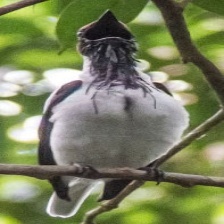
Species: BEARDED BELLBIRD
Scientific name: PROCNIAS AVERANO